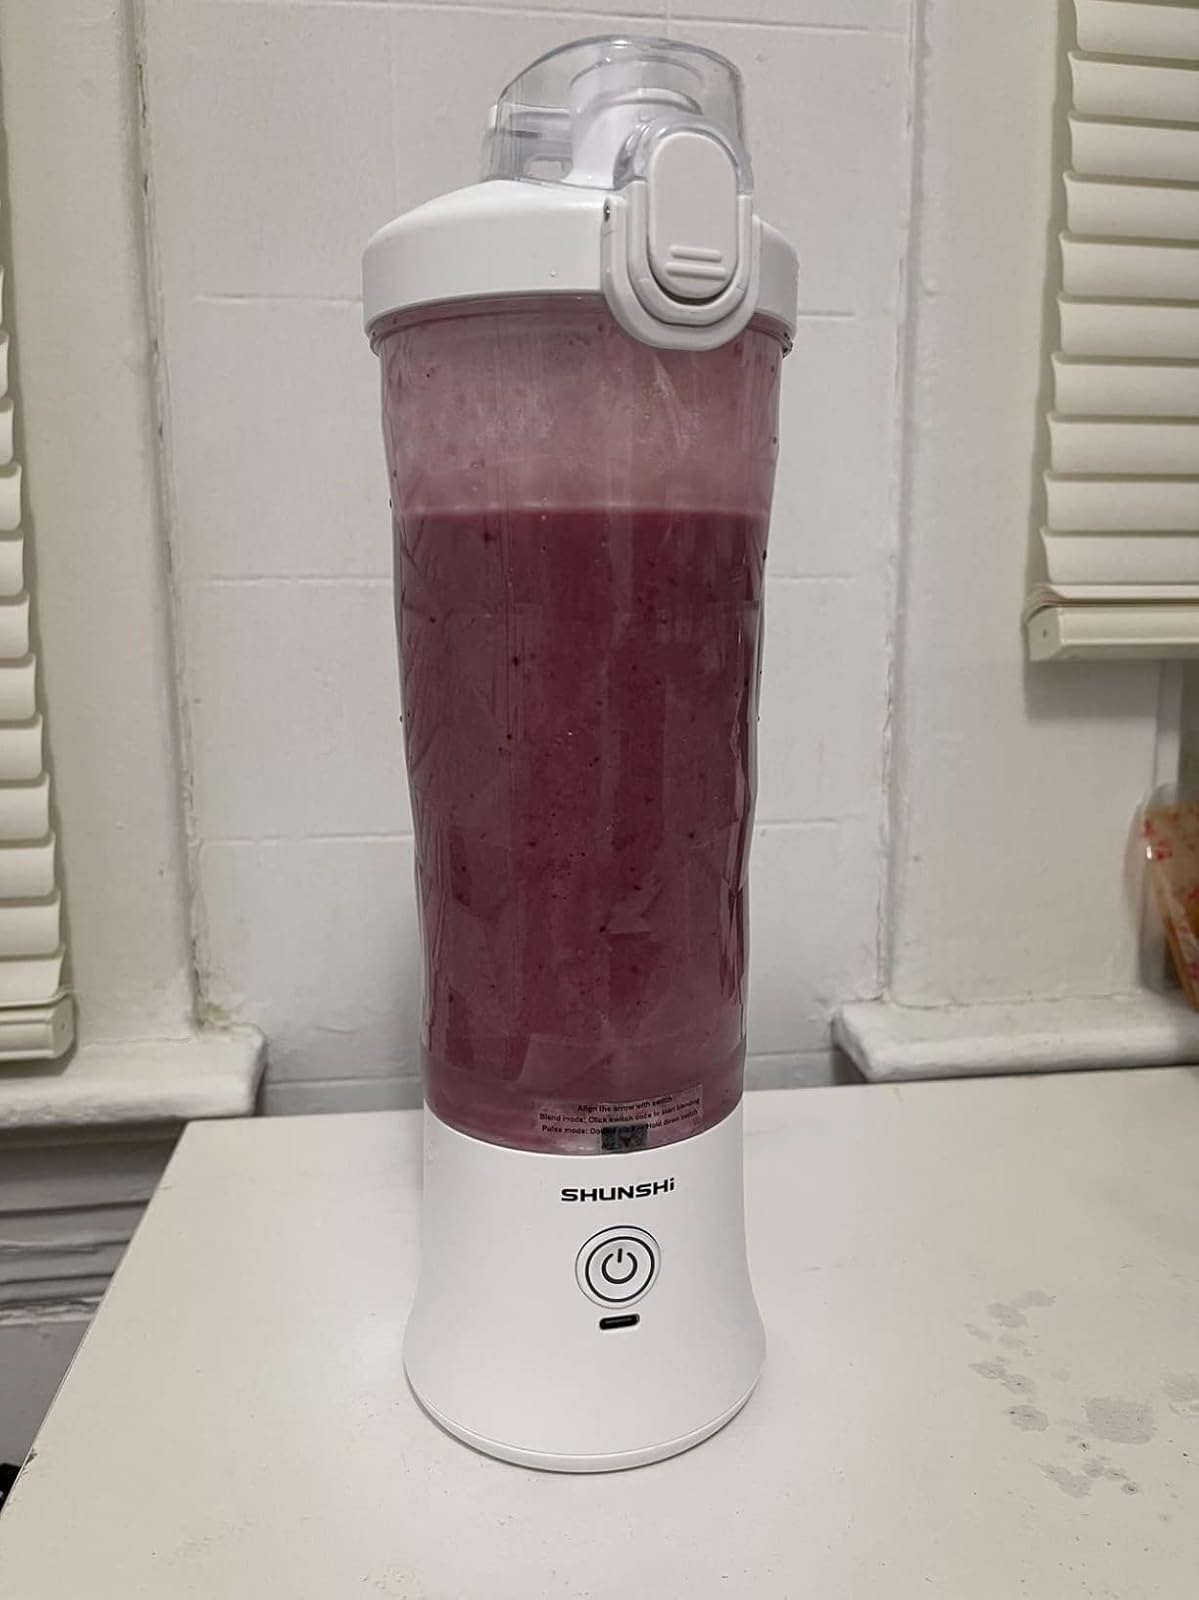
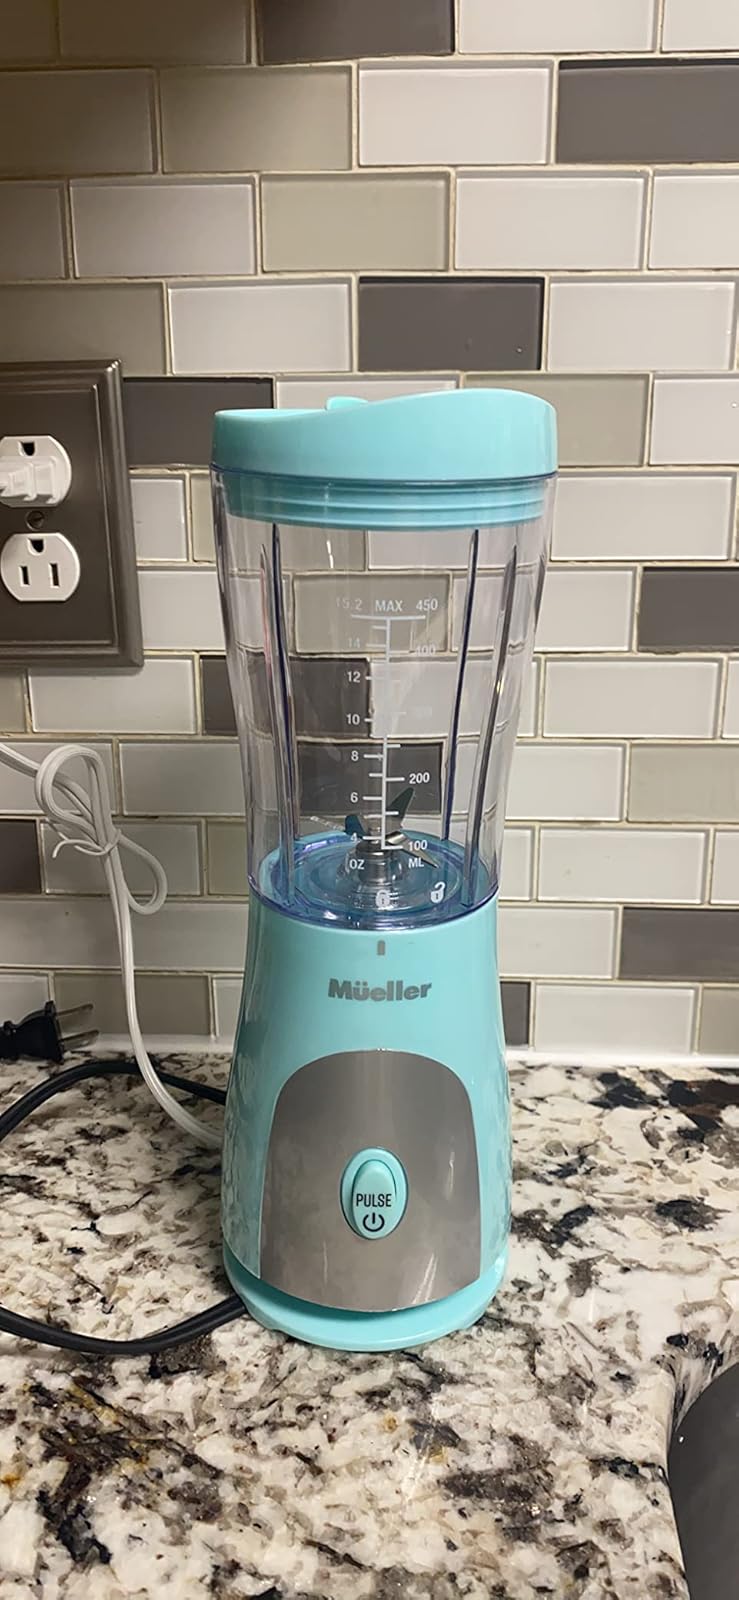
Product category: items_blender
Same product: no